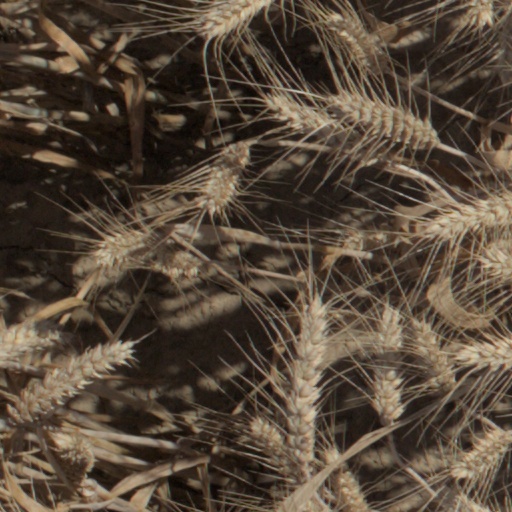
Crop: wheat